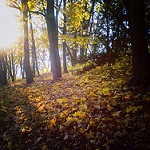
Label: forest